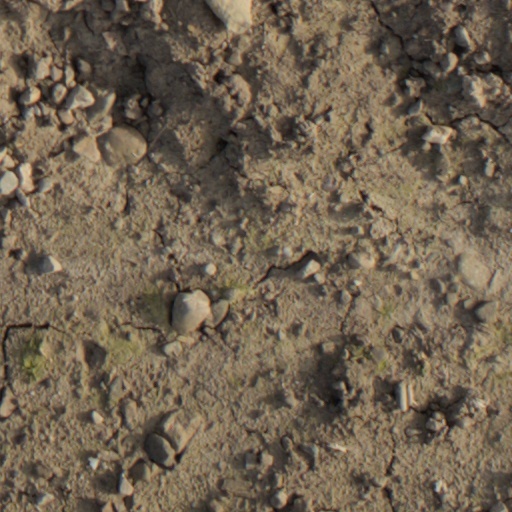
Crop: wheat